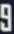
Number: 9